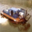
Label: ship